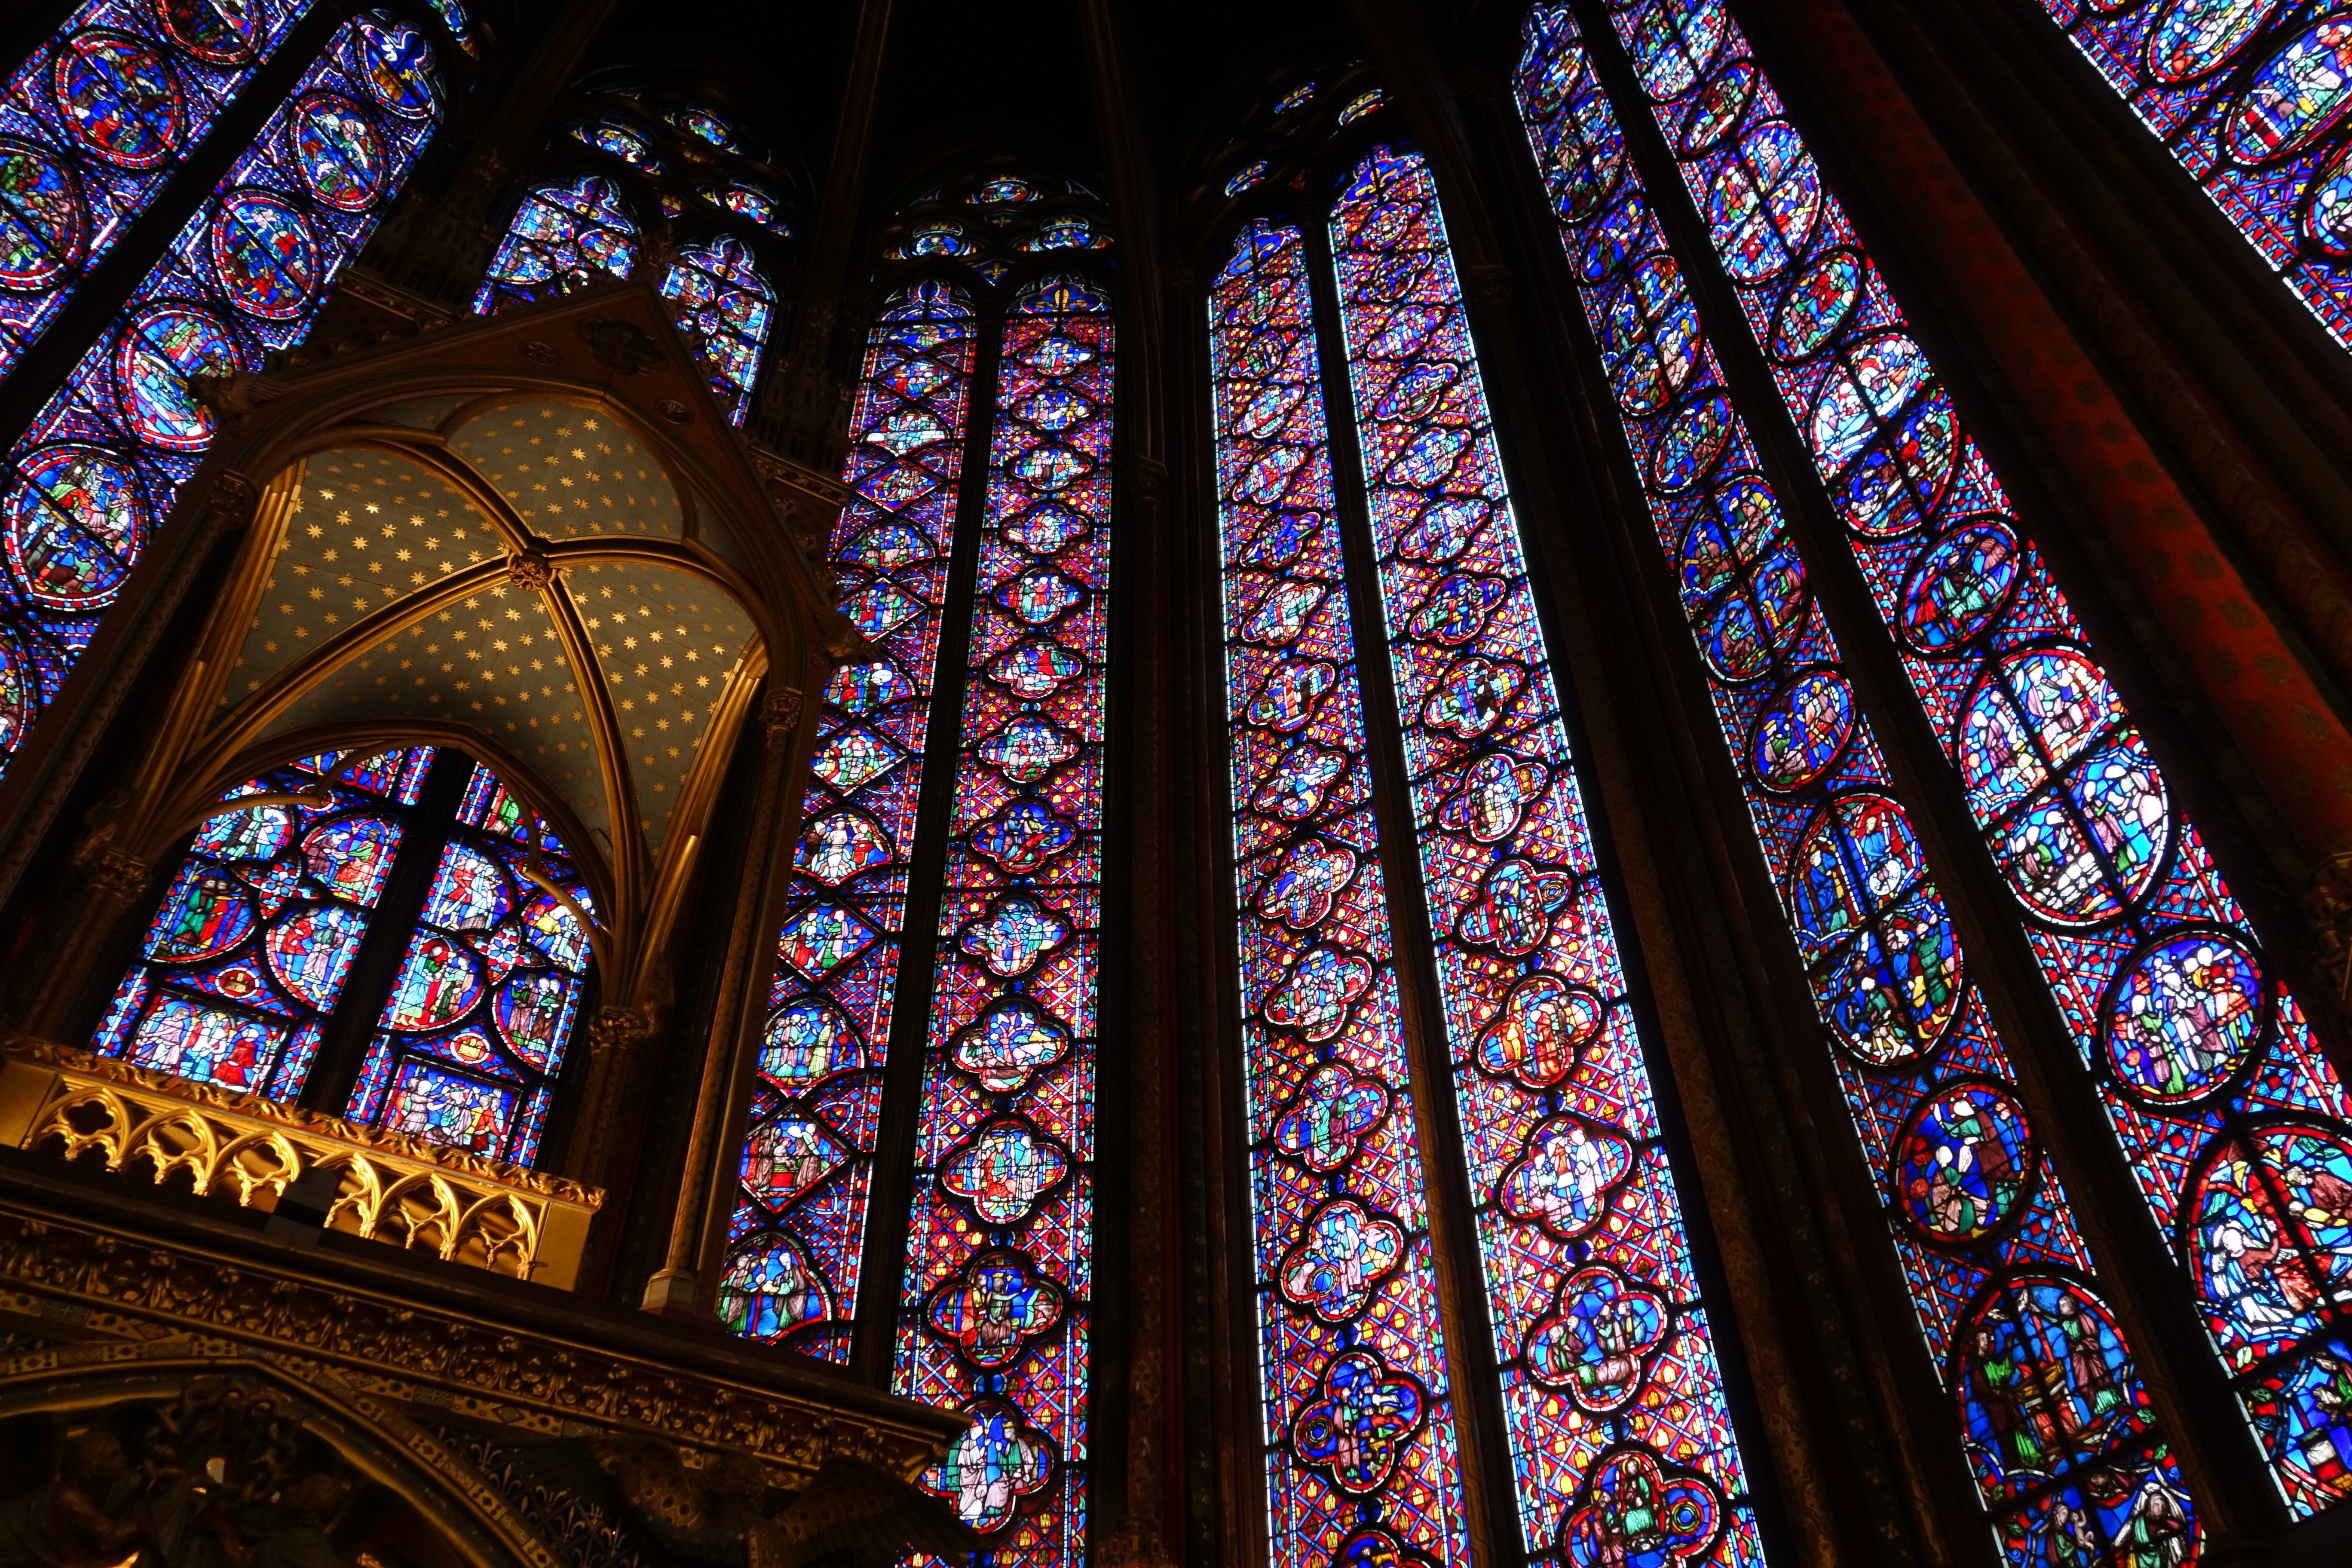
light, window, glass, paris, arch, cathedral, material, gothic, stained glass, place of worship, symmetry, sainte chapelle